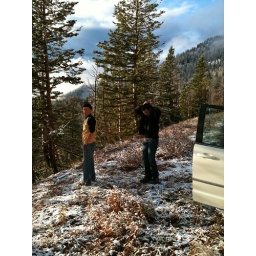
A brief moment of cloud break going over the mountain